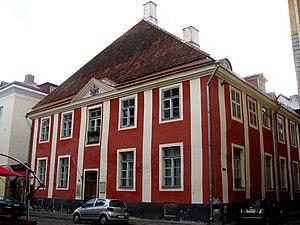
Cet article présente une liste non exhaustive de musées en Estonie.